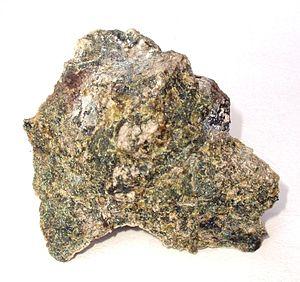
La harzburgite est une roche ignée de nature ultramafique, faisant partie des péridotites. Selon la définition en vigueur, elle est essentiellement constituée d'un assemblage de deux minéraux, l'olivine, le plus souvent majoritaire en part mais pouvant être comprise entre 40 % et 90 % de la masse, et l'orthopyroxène ; le clinopyroxène ne peut dépasser 5 % en masse.